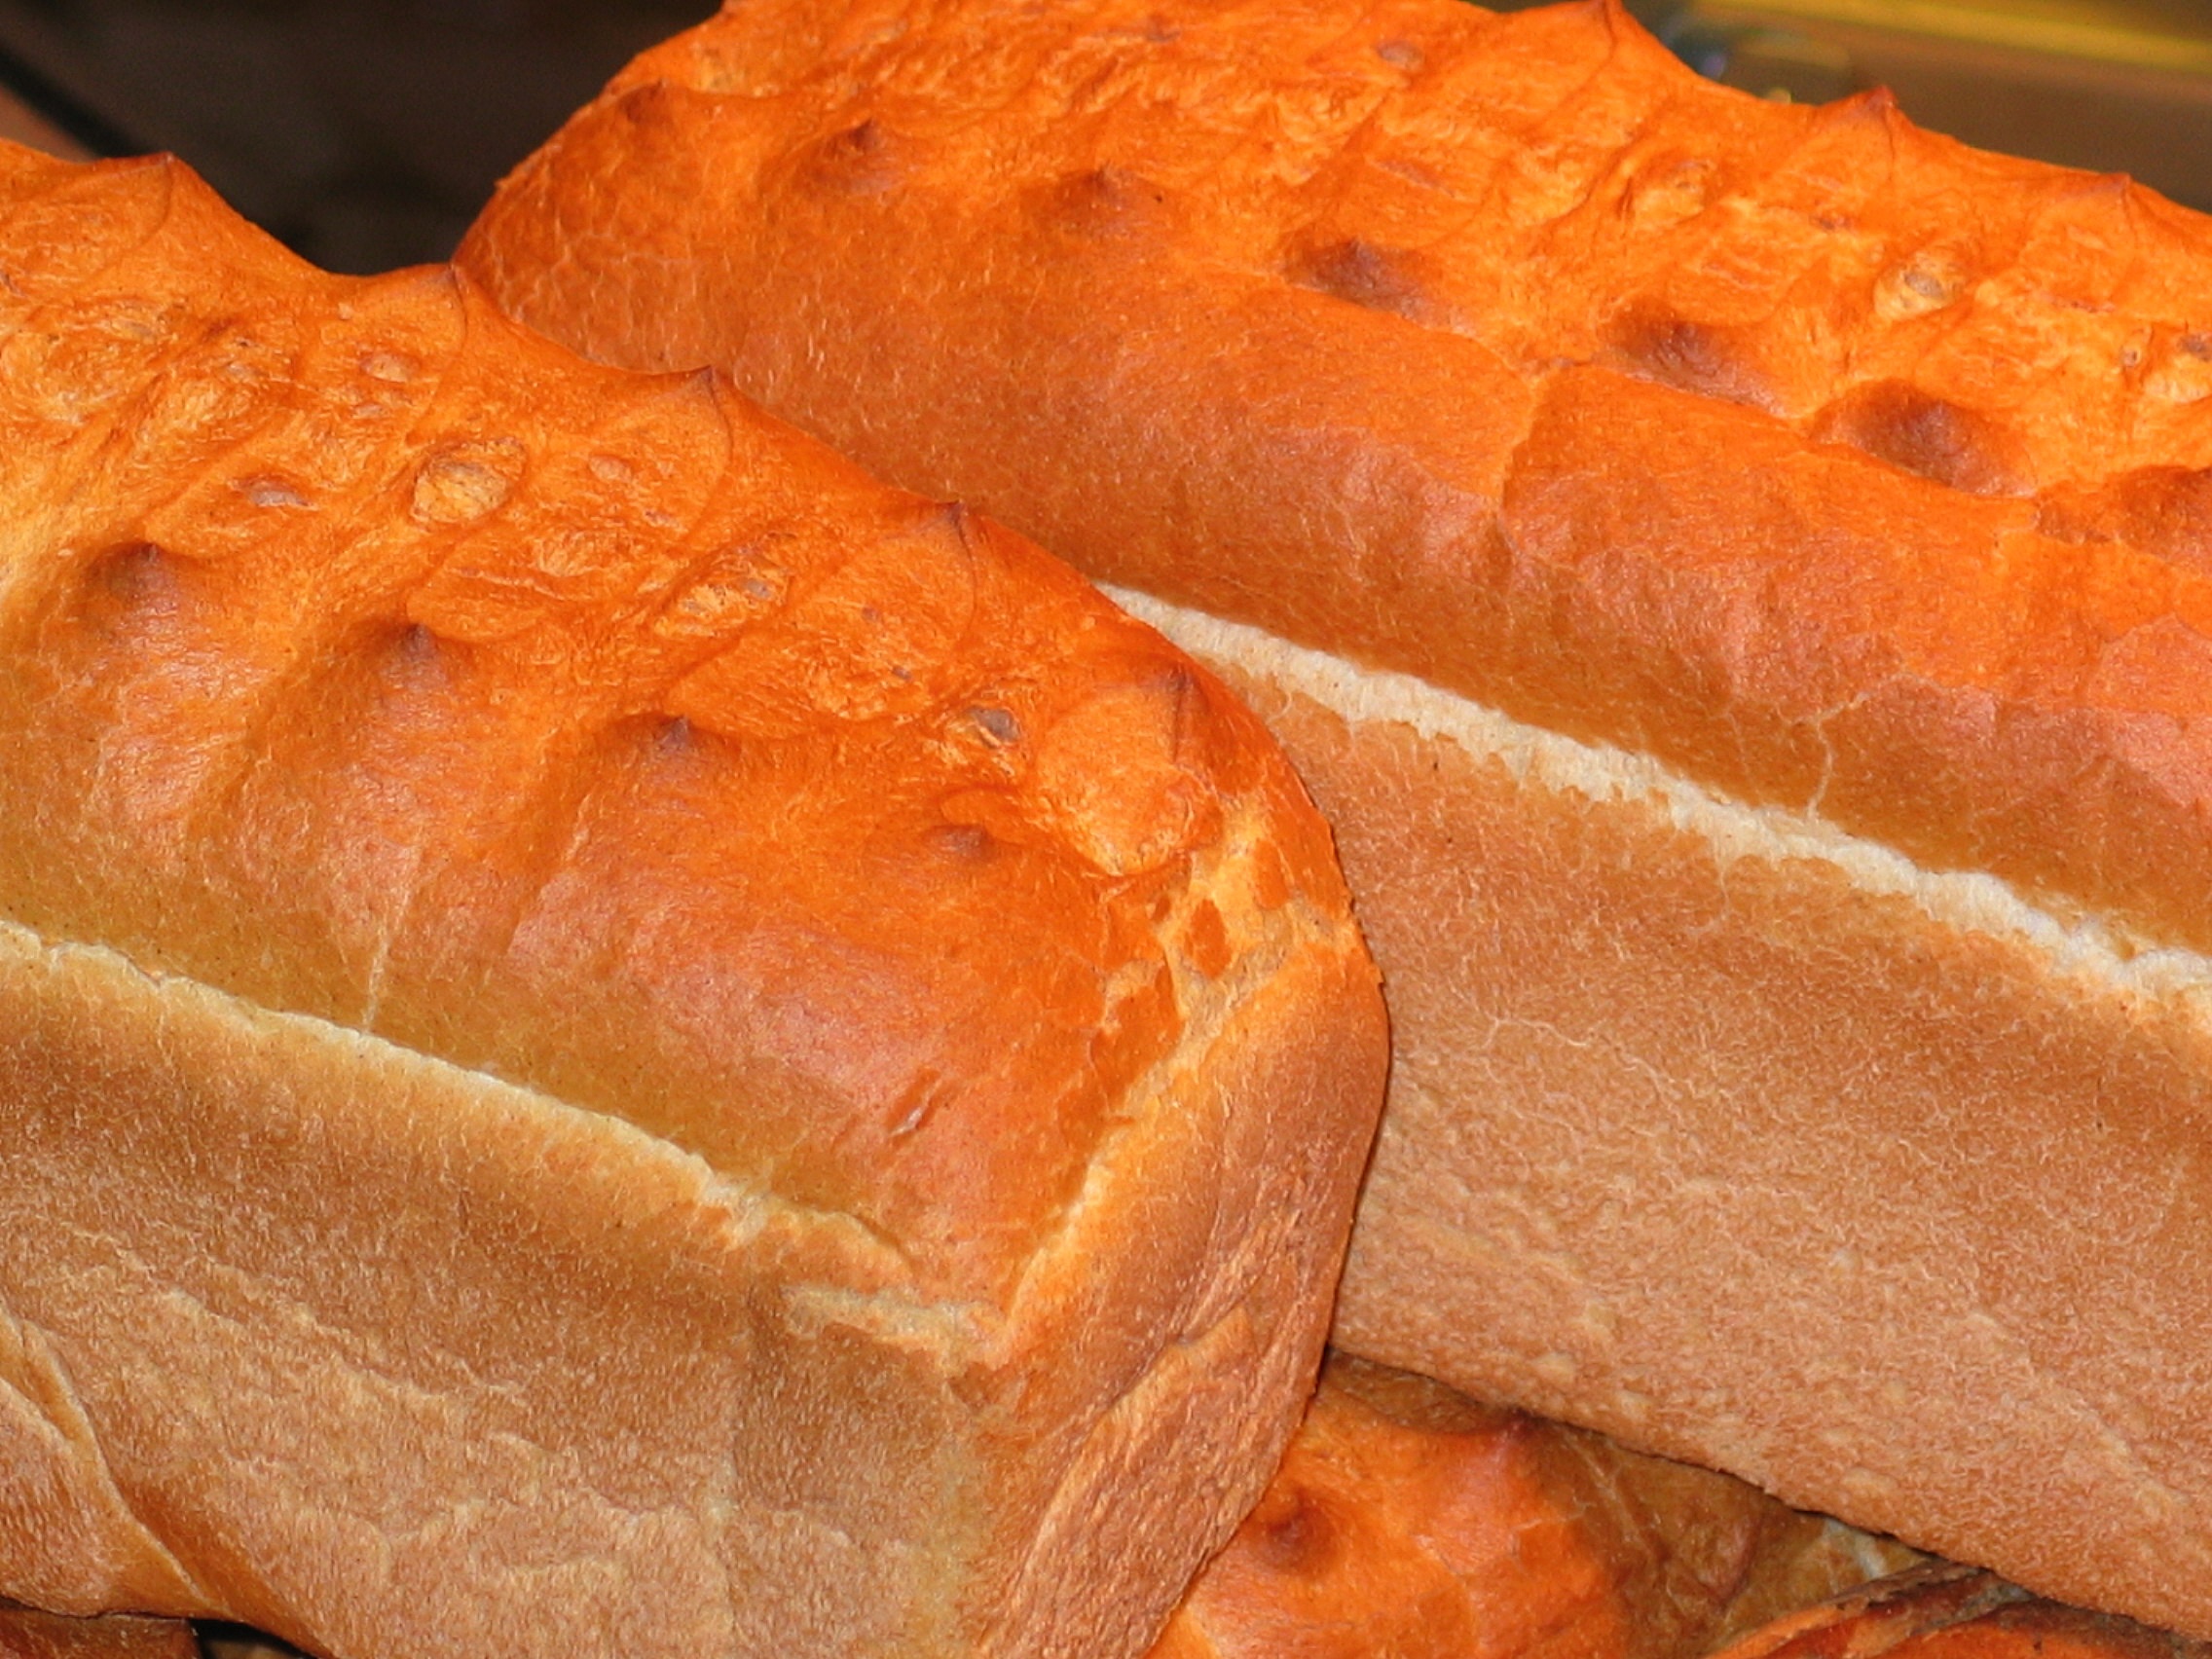
dish, food, golden, produce, breakfast, snack, eat, delicious, bread, bakery, baked, baguette, crust, bake, nutrition, baker, cereals, calabaza, ciabatta, oven, frisch, carbohydrates, baked goods, white bread, staple food, selberbacken, bread crust, wheat bread, banh mi, grass family, sliced bread